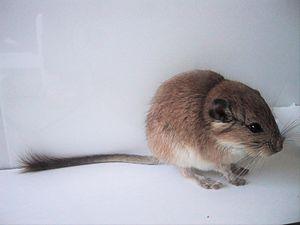
La Laguna Llancanelo est une immense étendue d'eau salée qui se trouve dans le département de Malargüe, à l'extrême sud de la province de Mendoza, en Argentine, au sein de la dépression dite de los Huarpes, dans un environnement semi-désertique. Le nom de Llancanelo signifie en Mapudungun « Perle couleur vert-azur ».
Le Rat-viscache roux d'Argentine est un gros rat roux que l'on retrouve principalement en Argentine et au Chili. C'est le seul représentant du genre Tympanoctomys.